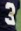
Number: 3